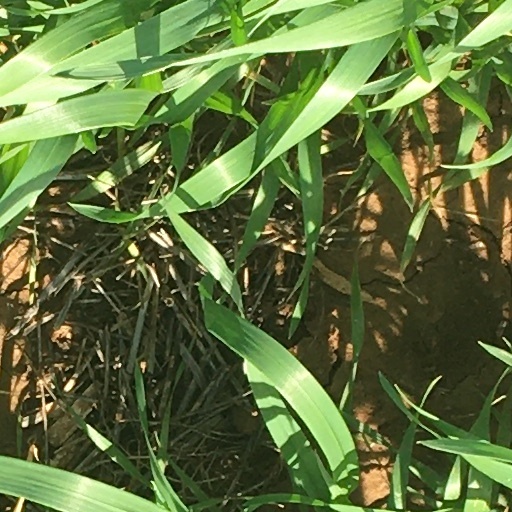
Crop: wheat